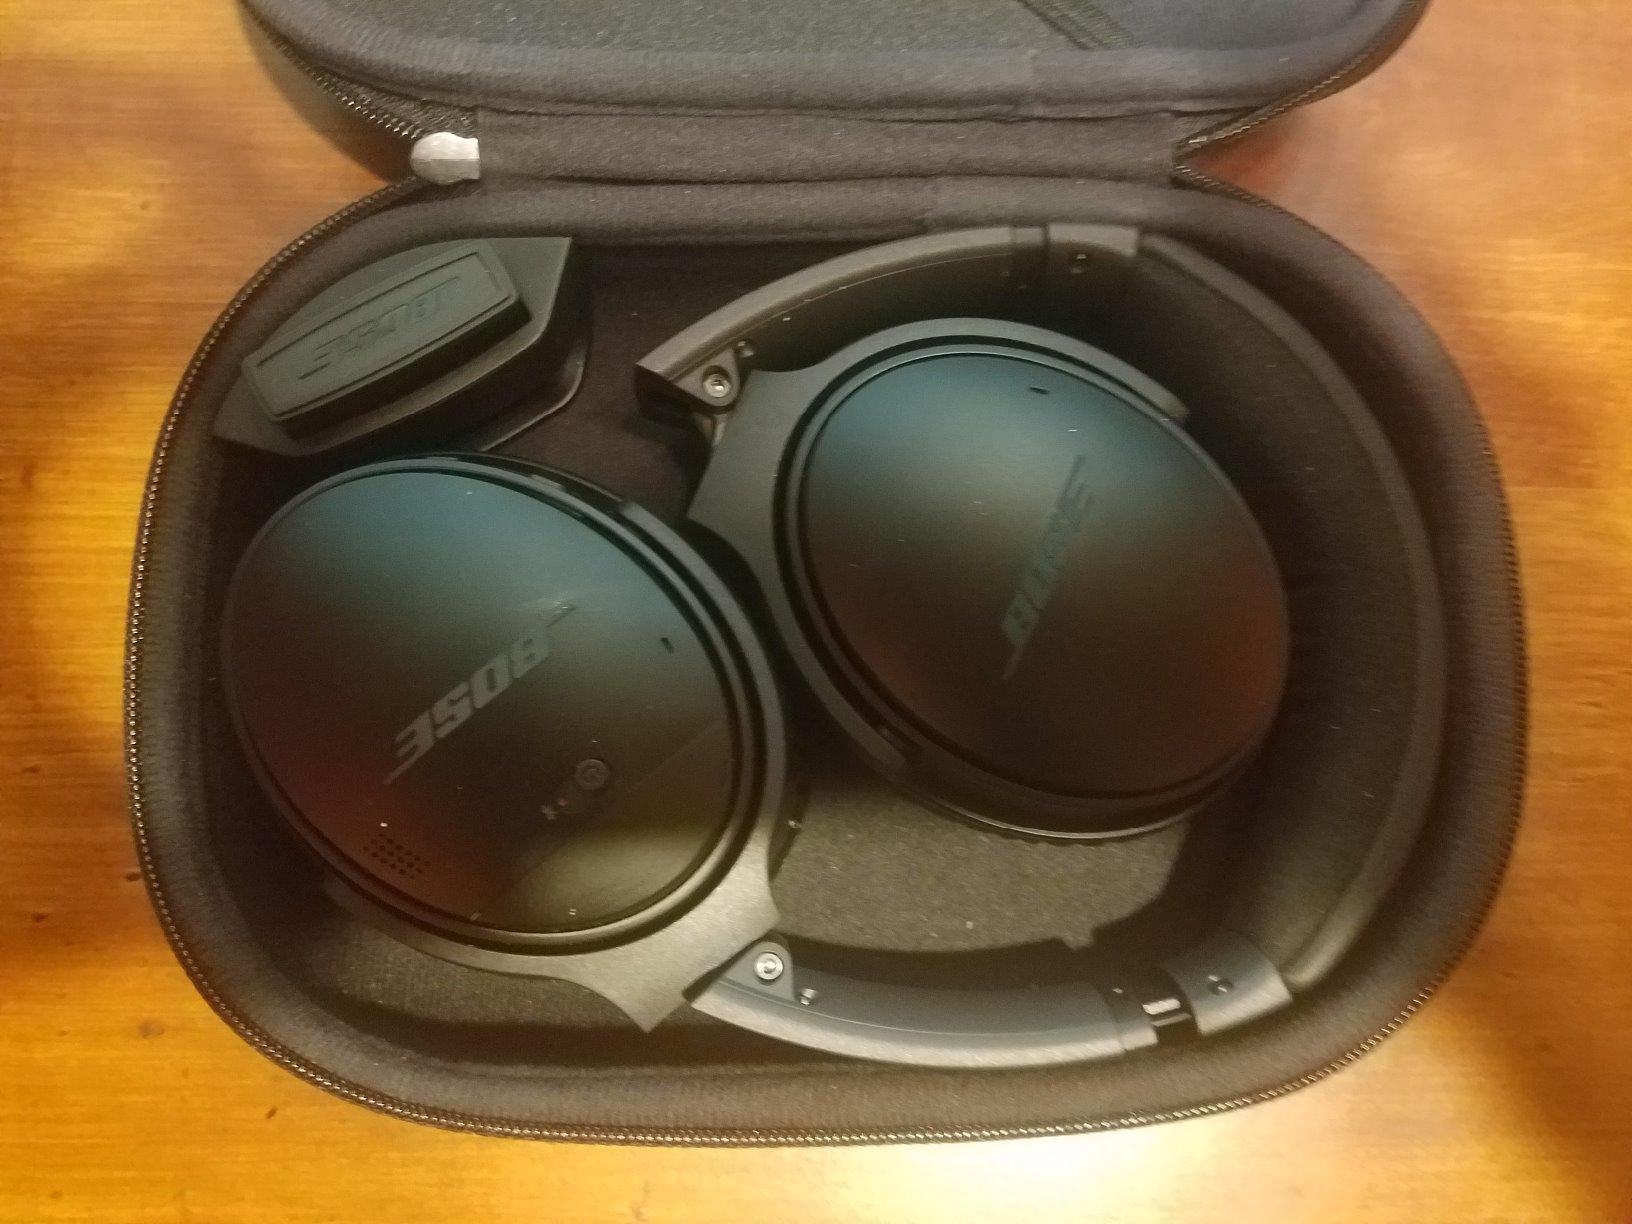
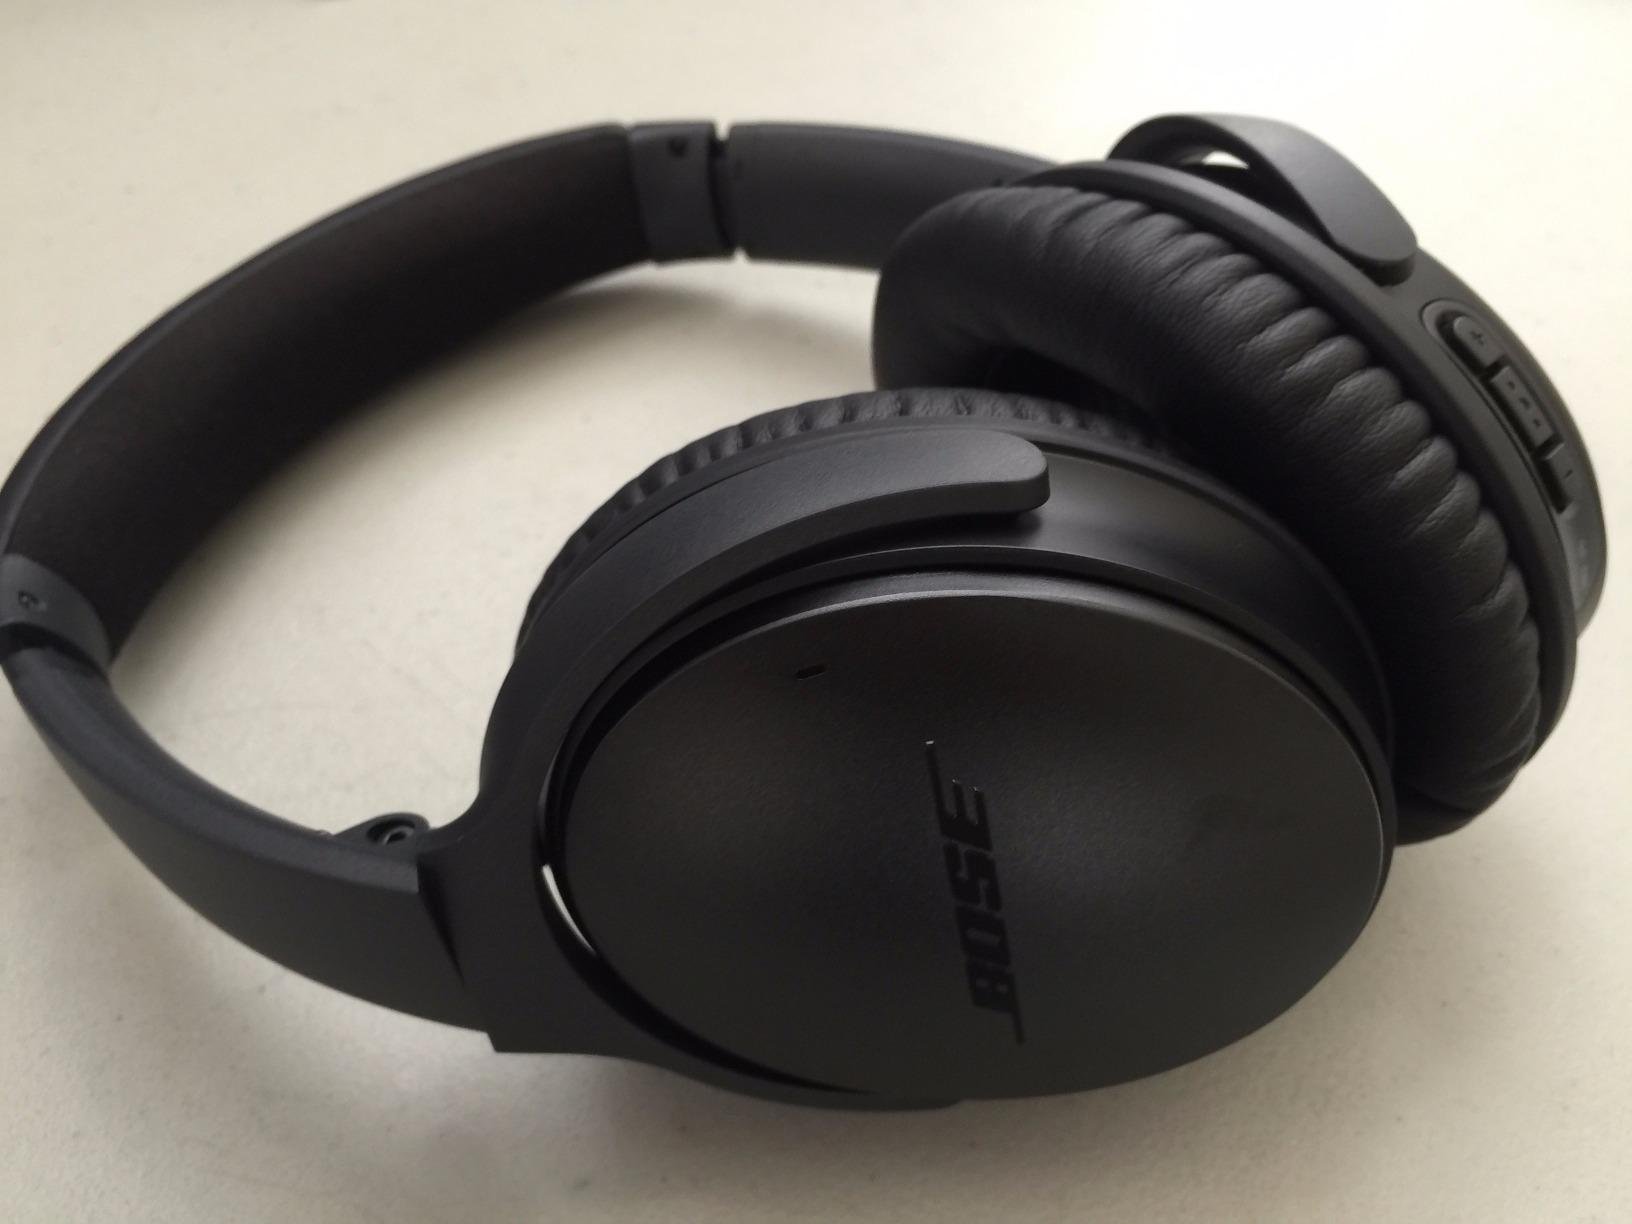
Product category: headphones
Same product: yes